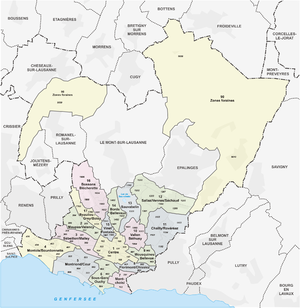
L'Office d'études socio-économiques et statistiques de la ville de Lausanne découpa la ville en 81 secteurs regroupés en 17 quartiers. Ce découpage se base sur de nombreux critères : topographie, voirie, type de bâti et morphologie sociale et économique. Il prend en compte les barrières physiques et géographiques les plus nettes comme les cours d'eau, les voies de chemin de fer, la vallée du Flon, les bois de Rovéréaz ou de Sauvabelin, les rives du lac Léman, le cimetière de Montoie, le stade de la Pontaise, l'aérodrome de la Blécherette, la prison du Bois-Mermet, le palais de Beaulieu, les hôpitaux, etc. La délimitation du centre-ville obéit à des critères très précis, basés sur la densité d'emplois et leurs type. Pour les autres zones, d'autres critères furent utilisés : permanence d’un certain nombre d’emplois, caractère du domaine bâti, densité des habitants, critères socio-culturels.
Lausanne est une ville suisse située sur la rive nord du lac Léman. Elle est la capitale et ville principale du canton de Vaud et le chef-lieu du district de Lausanne. Elle constitue la quatrième ville du pays en nombre d'habitants après Zurich, Genève et Bâle. Fin 2019, la commune de Lausanne compte 146 032 habitants. En 2018, l'agglomération lausannoise compte 420 757 habitants. En 2012, l'agglomération lausannoise concentre 50 % de la population et 60 % des emplois du canton de Vaud.